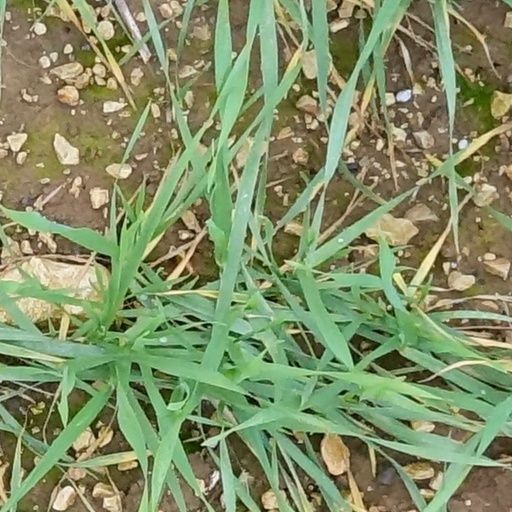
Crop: wheat